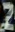
Number: 2